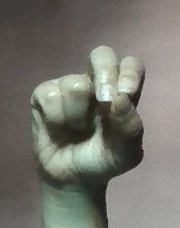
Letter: gaaf